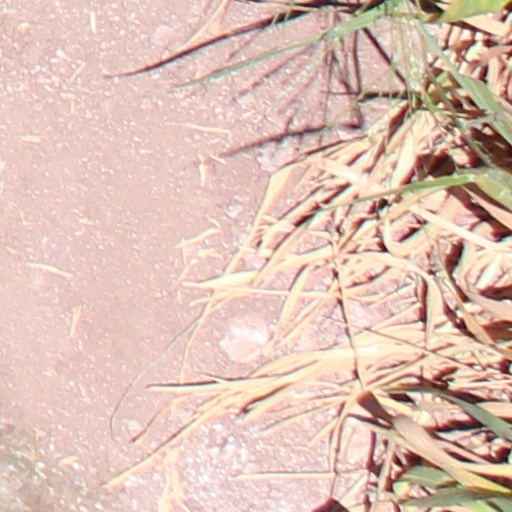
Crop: wheat